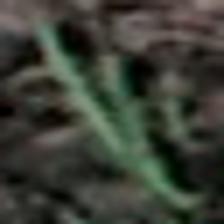
Label: single